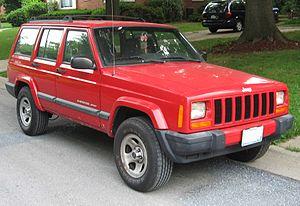
Le Cherokee est un véhicule de type SUV tout-terrain développé et produit par le constructeur automobile américain Jeep alors qu'il faisait partie du groupe American Motors Corporation. C'est un véhicule de dimensions moyennes avec de bonnes capacités de franchissement et de traction. Depuis sa version XJ de 1984, c'est aussi le premier 4x4 construit sur une caisse monocoque et non plus sur un châssis traditionnel.